Slender-billed greenfinch

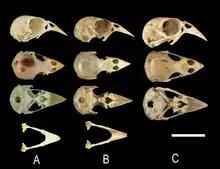
Cranium and mandible of slender-billed greenfinch (B), compared with European greenfinch (A) and Trias greenfinch (C)

The bill of the slender-billed greenfinch was longer, thinner, and more conical than the bills of other greenfinches, more similar in shape to the bills of chaffinches.